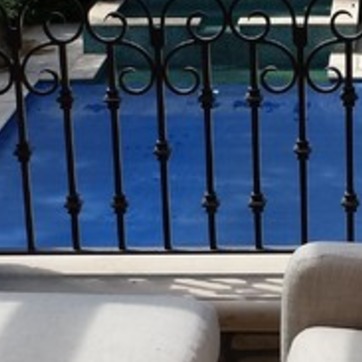
Material: water